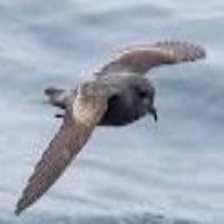
Species: ASHY STORM PETREL
Scientific name: OCEANODROMA HOMOCHROA